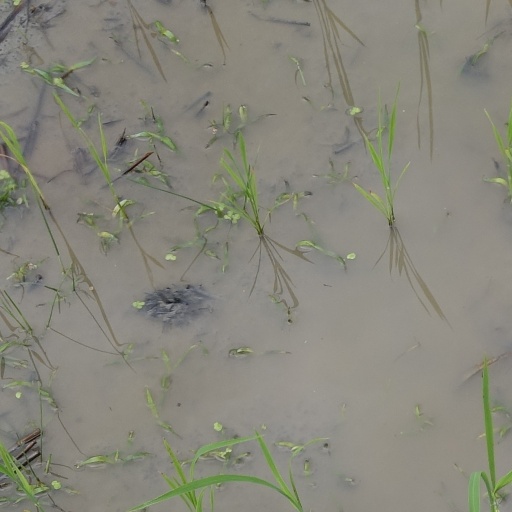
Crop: rice